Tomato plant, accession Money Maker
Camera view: horizontal (90 deg, fisheye); turntable rotation: 270 degrees
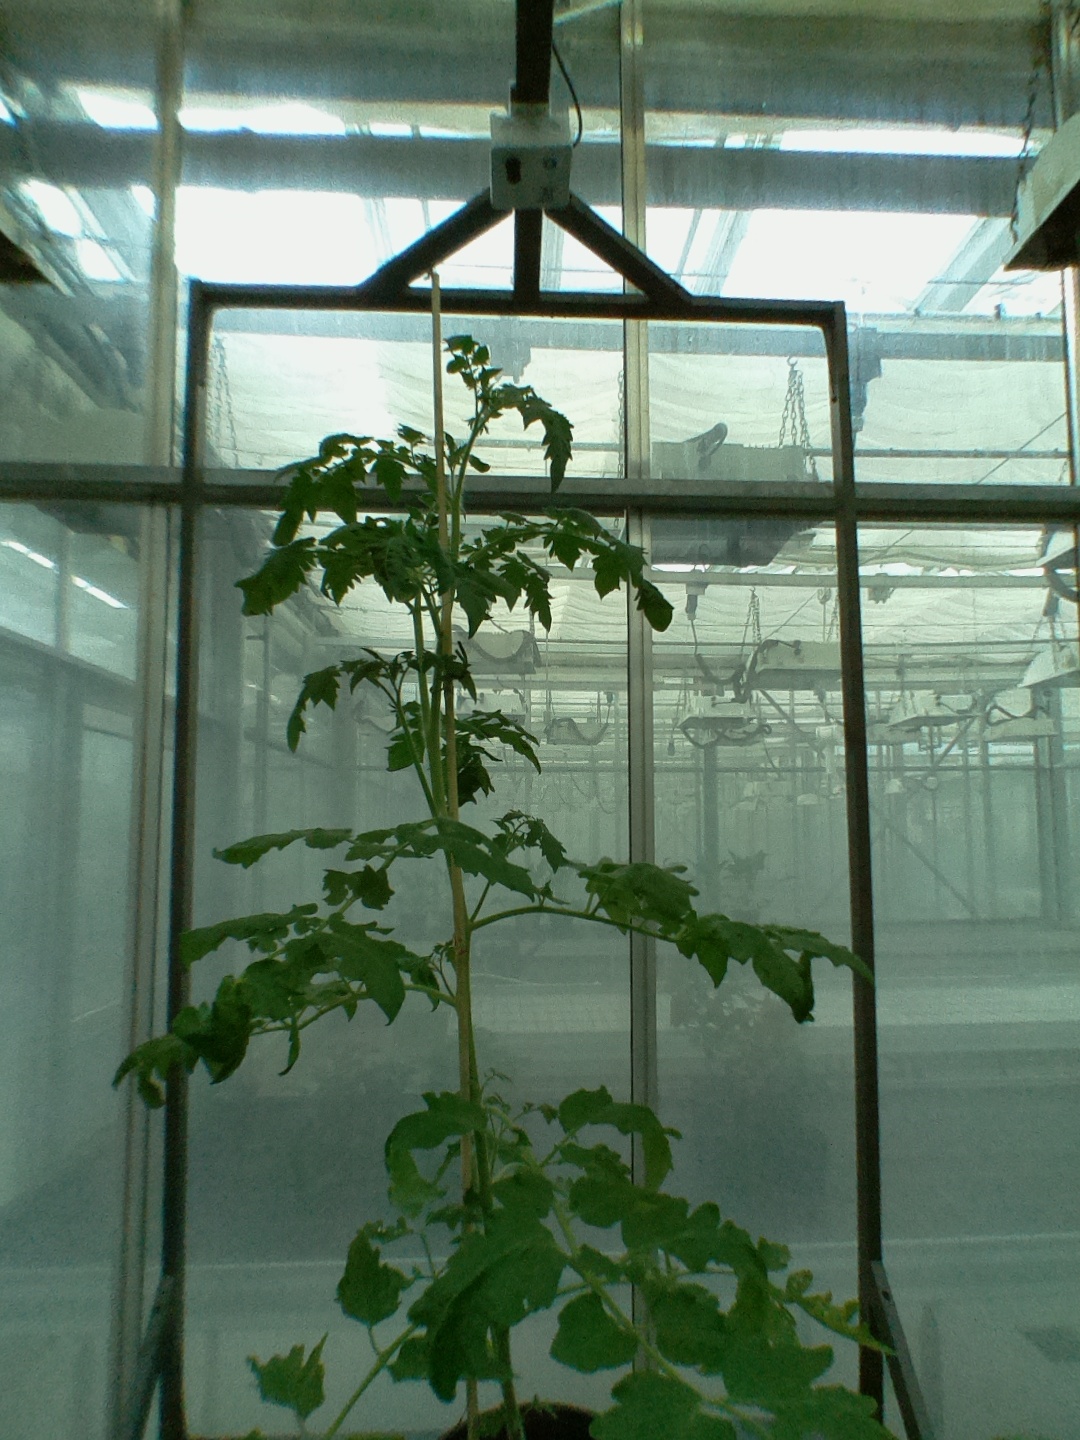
BBCH growth stage 63: 30%-40% of flowers open